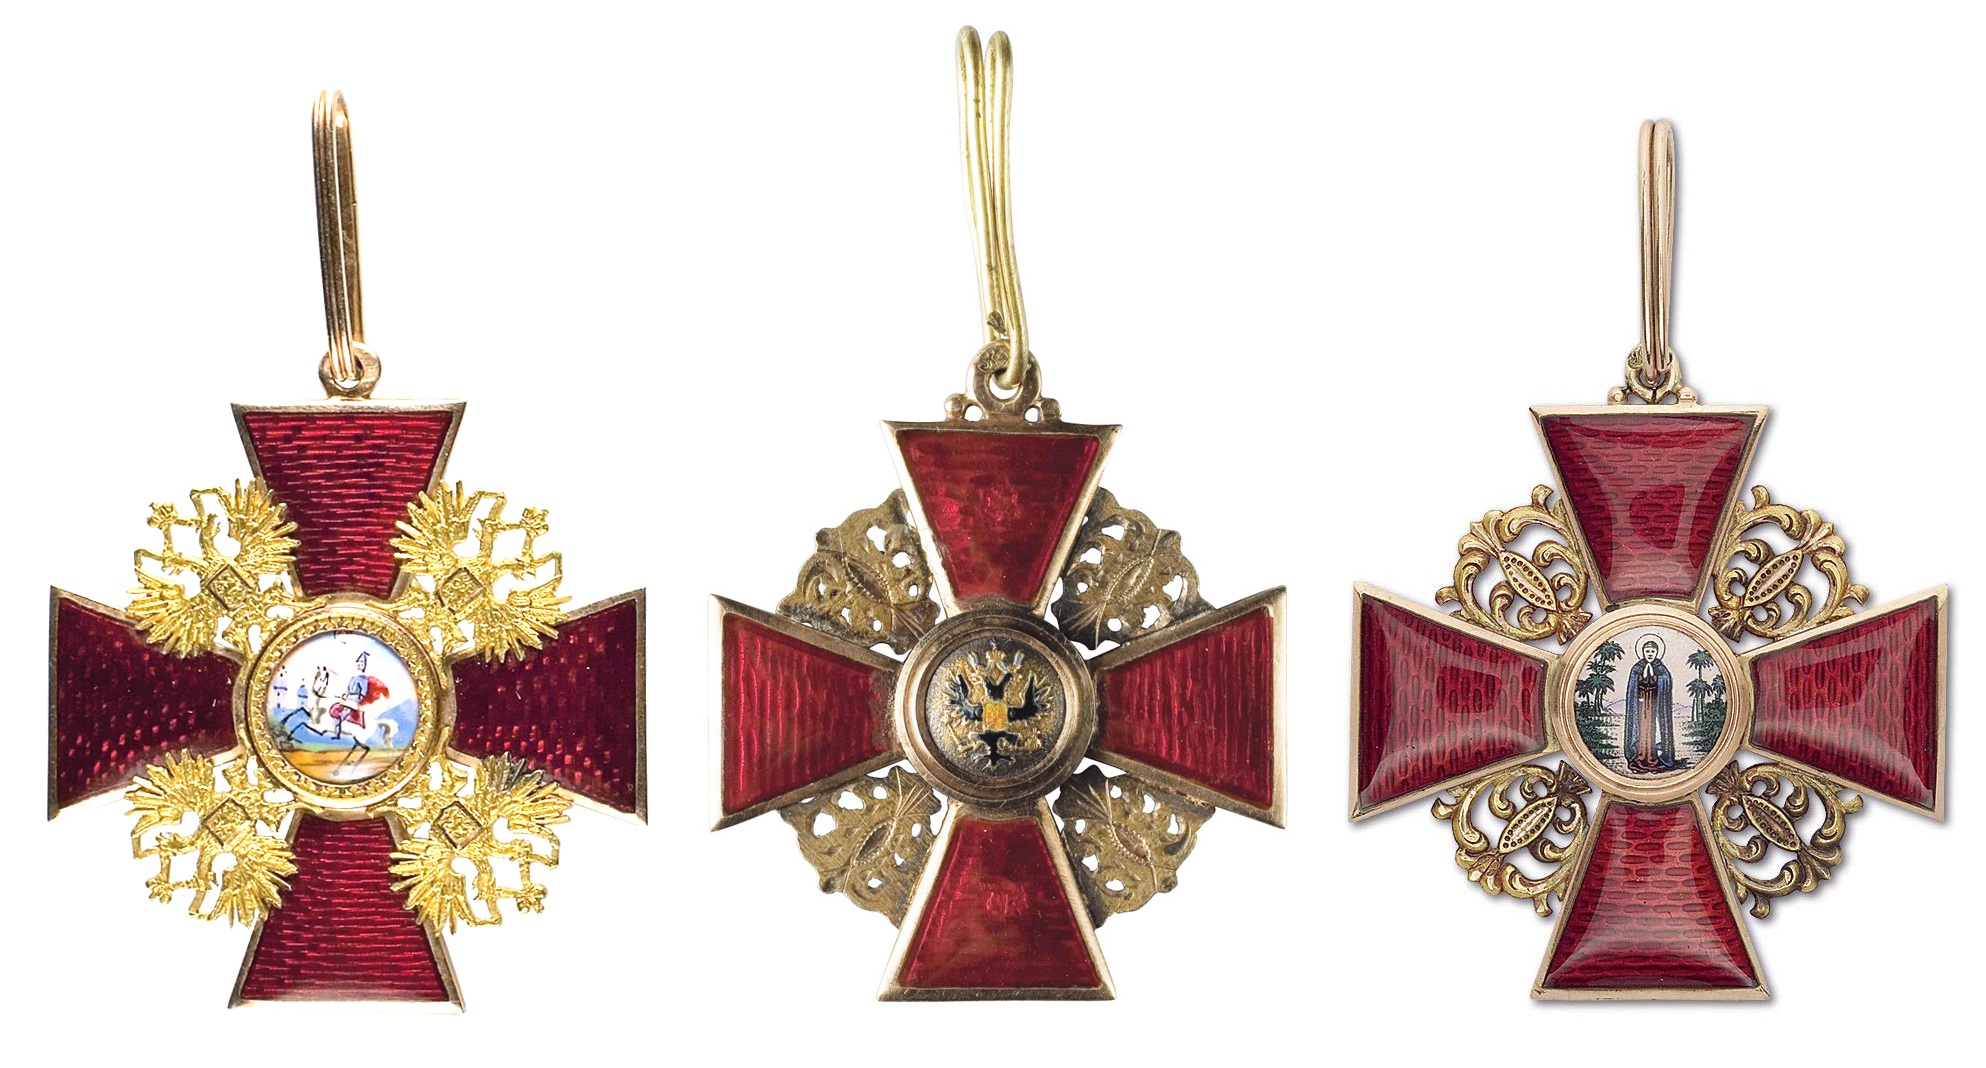
decoration, golden, collection, cross, jewelry, jewellery, empire, earrings, history, russia, icon, hobby, enamel, gilding, valuable, russian empire order, royal award, fashion accessory, zimperatorsky, and service to the fatherland